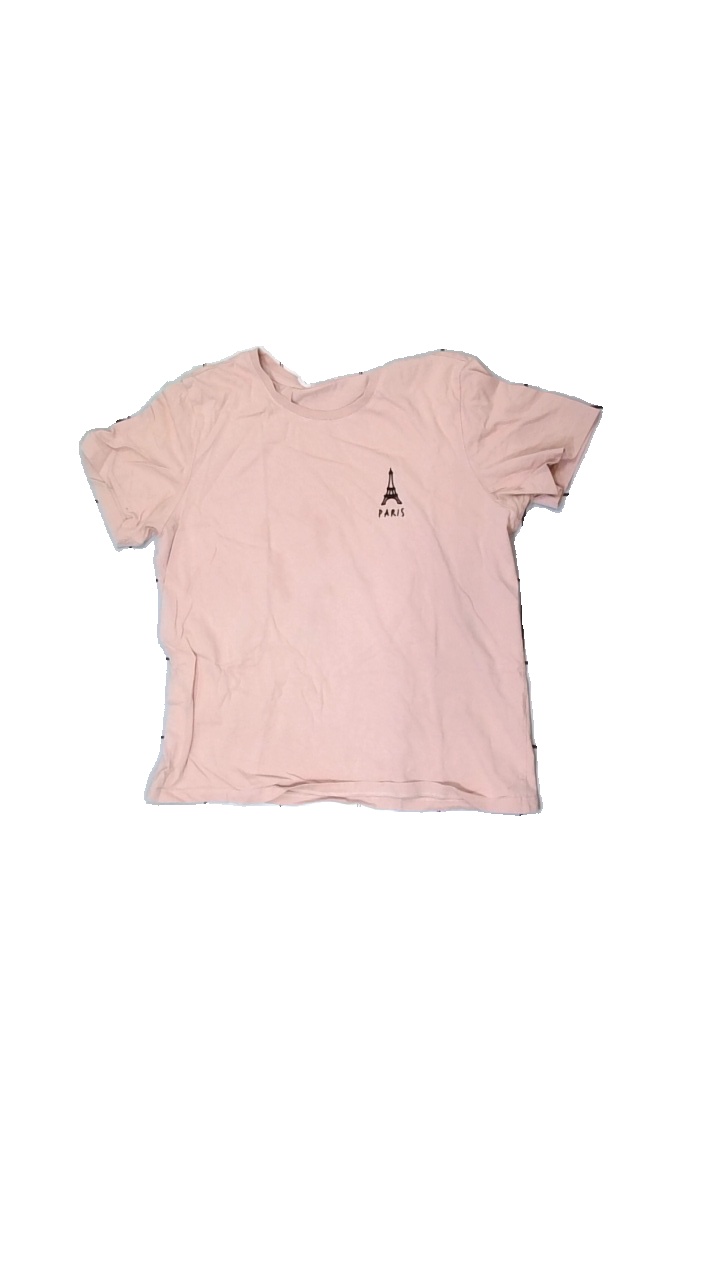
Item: T-shirt (Ladies)
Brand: Even & Odd
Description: Pink boxy t-shirt with black embroidery
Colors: Pink, Black
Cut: Regular
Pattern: Embroidered
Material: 100% cotton
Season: All
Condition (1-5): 2
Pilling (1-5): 5
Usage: Recycle
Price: <50